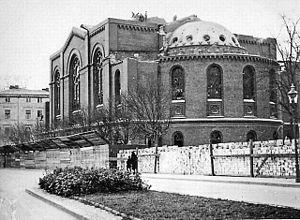
La ville de Bydgoszcz, est une ville de Pologne, chef-lieu de la voïvodie de Couïavie-Poméranie et sa plus grande ville. Elle est intégrée à l'Empire allemand en 1871 sous le nom de Bromberg. Quand la Pologne retrouve son indépendance en 1918, Bydgoszcz, alors Bromberg, lui revint. Actuellement la ville compte environ 365 000 habitants.